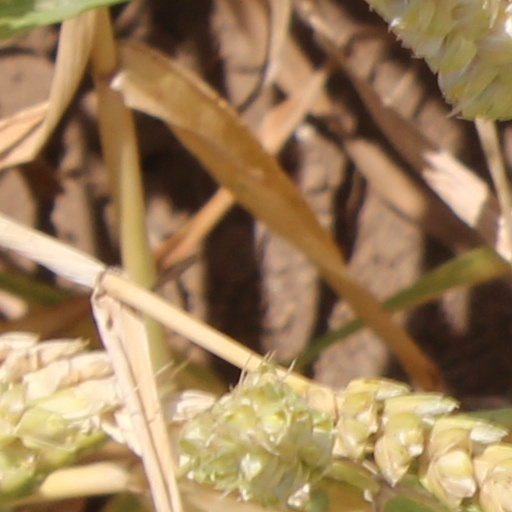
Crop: wheat